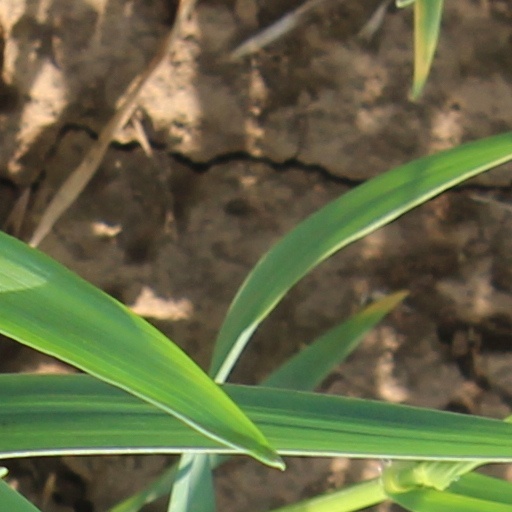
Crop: wheat